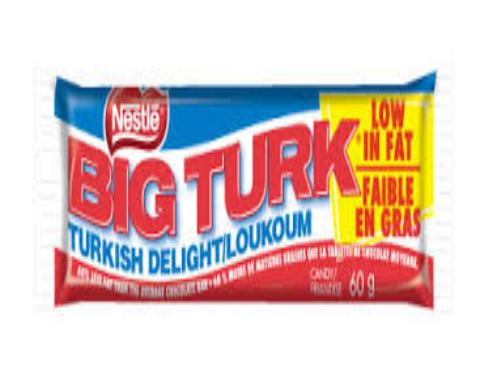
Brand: Big Turk
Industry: Food